Barton Creek Square

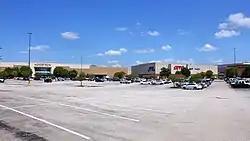
South side of Barton Creek Square

In June 1977, Melvin Simon & Associates announced the development of a shopping mall on a tract of land along Texas State Highway Loop 360 in southwest Austin. Initial plans called for over of retail space and parking capacity for nearly 6,000 cars, which would make the mall the largest in Austin. Finalization of plans to extend Texas State Highway Loop 1 ("MoPac") to intersect with Highway 360 adjacent to the planned site delayed construction, but clearing and grading of the land was begun by late October 1977. Continued delays in the MoPac extension caused further delays in the mall's construction and negotiations between the developers and potential tenants. Designs for Barton Creek Square were finalized in 1978; Gordon Sibeck, designer of the Windsor Park Mall in San Antonio, was selected as the mall's designer. During construction of the mall, worsening water quality on the nearby Barton Creek and the possibility that the mall's construction could do further damage to the creek prompted daily municipal surveillance of the site in 1980. Erosion control measures were approved for the site after the City of Austin's Environmental Board found the site in violation of city standards.